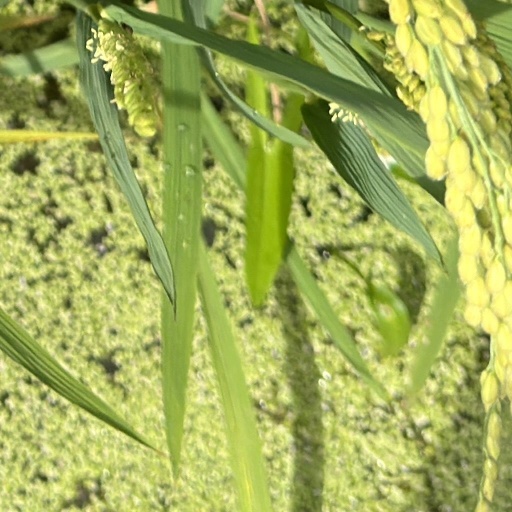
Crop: rice